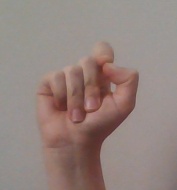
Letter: fa